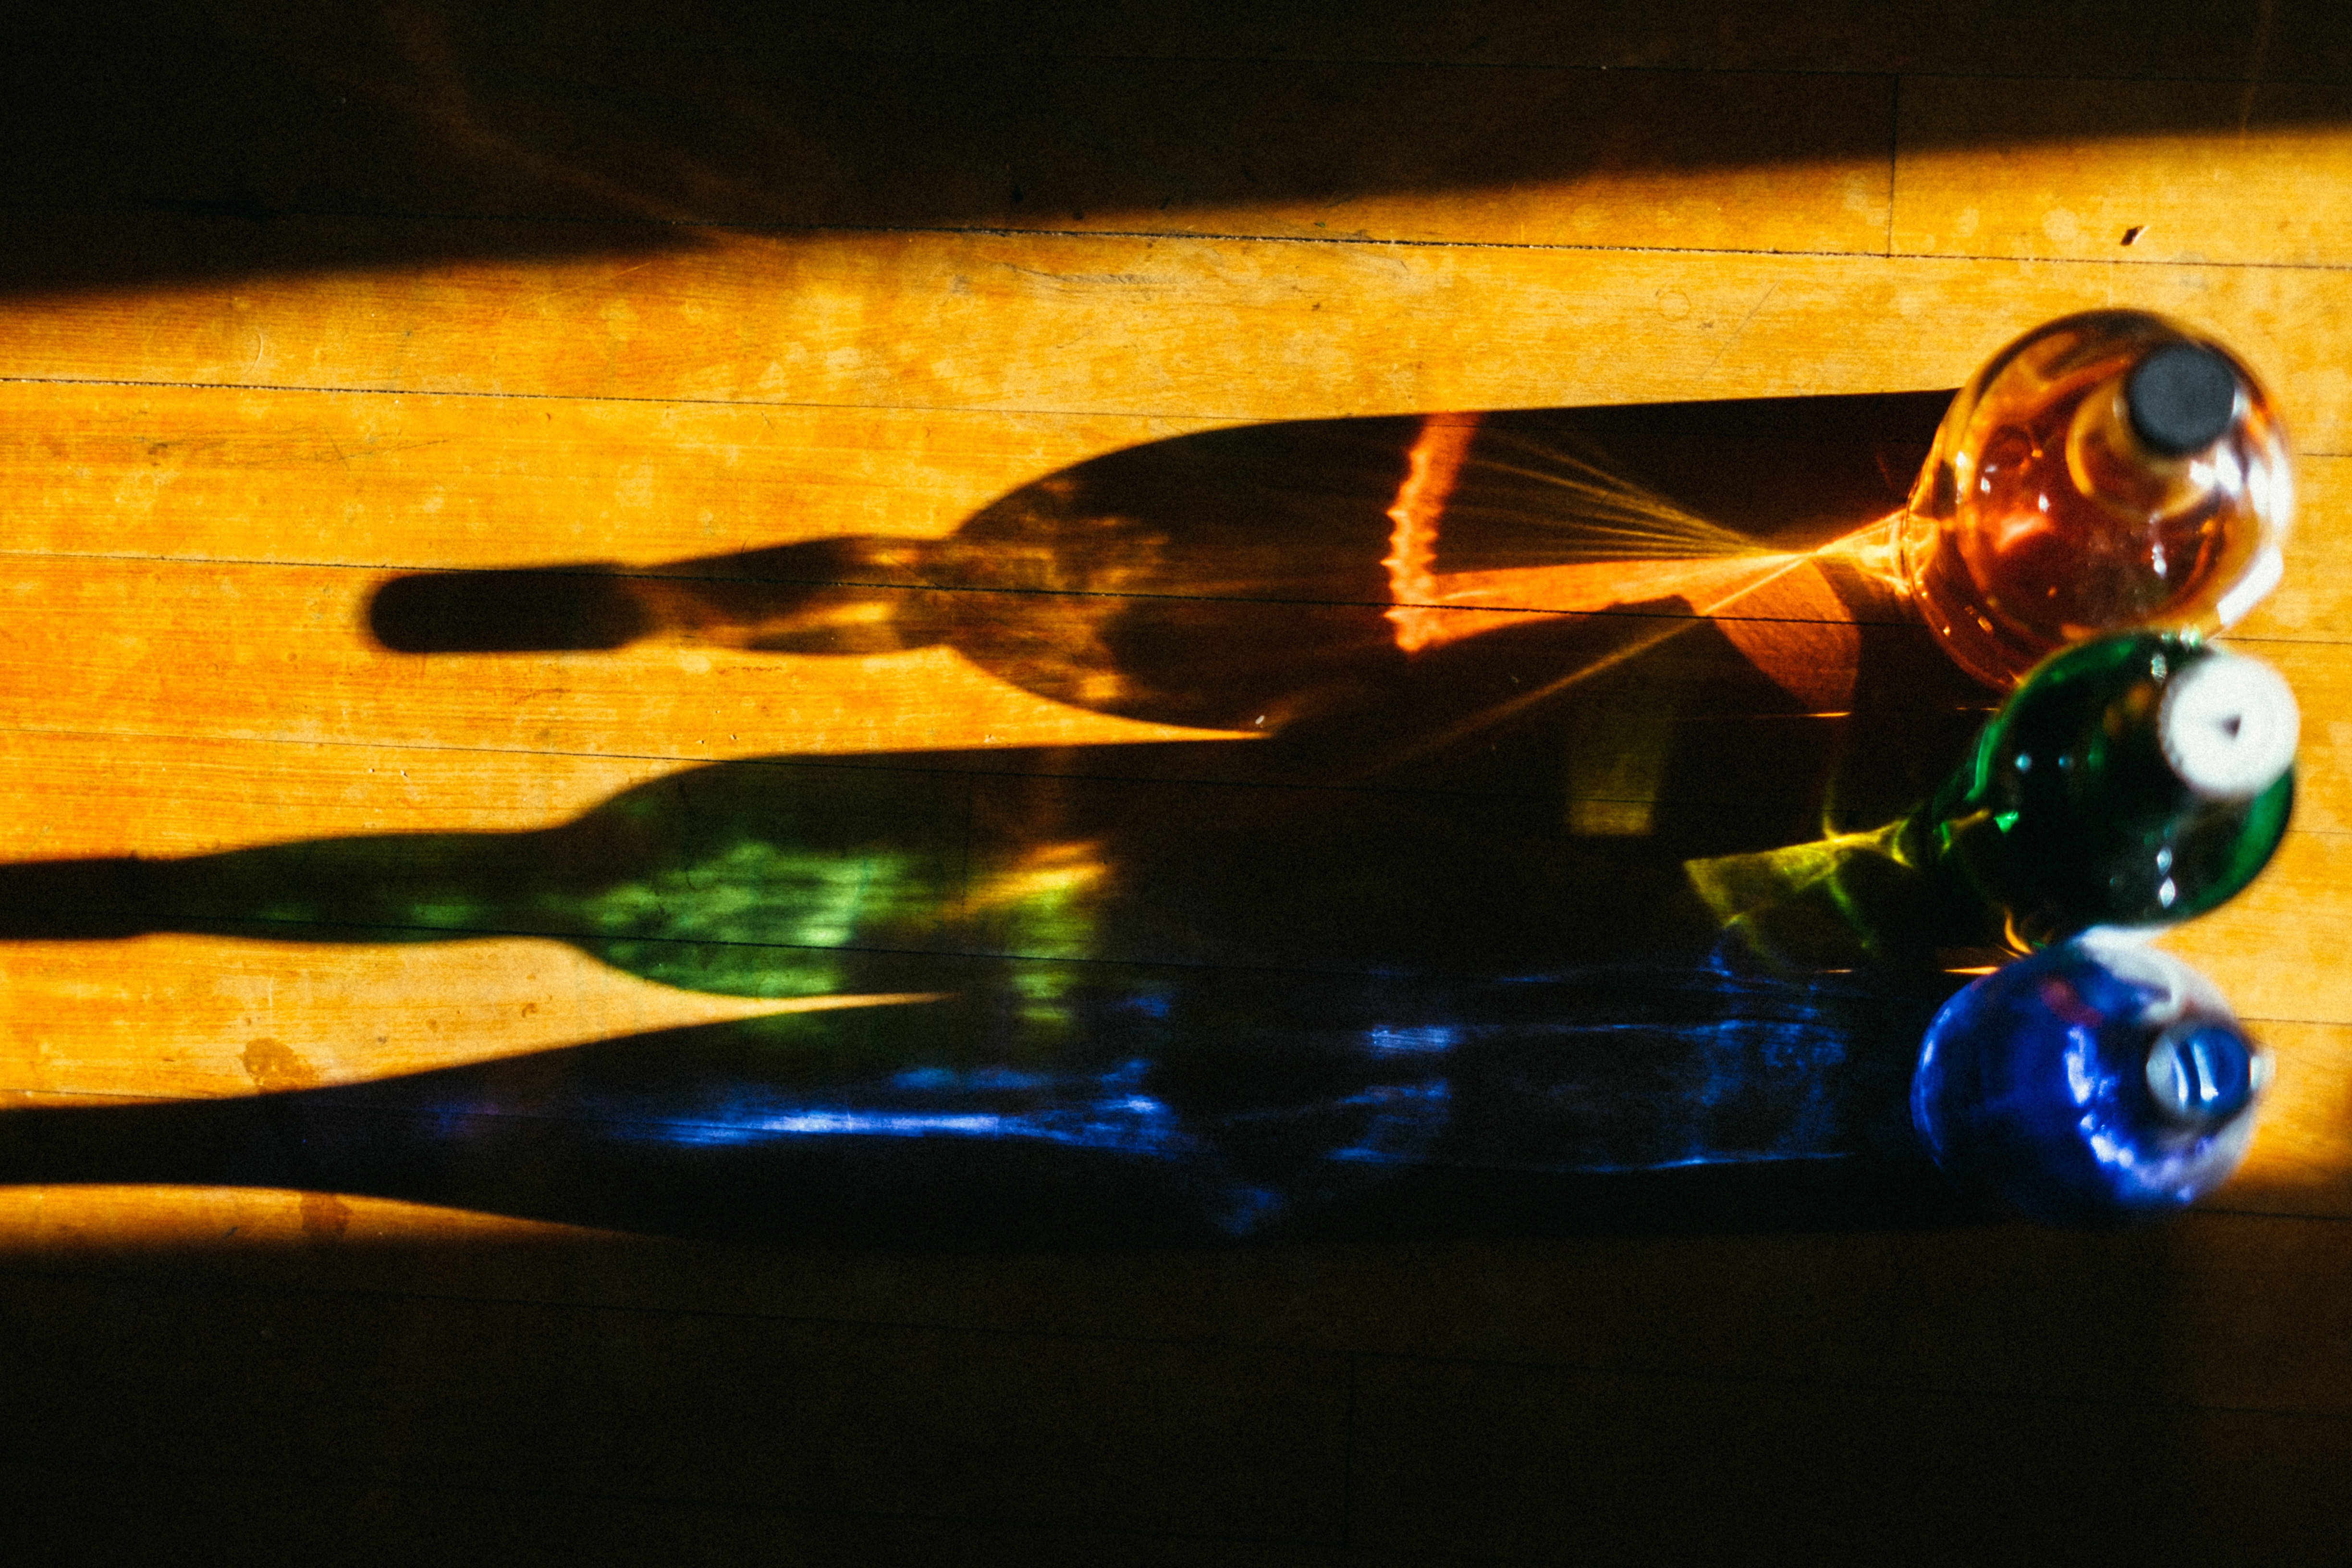
light, night, color, darkness